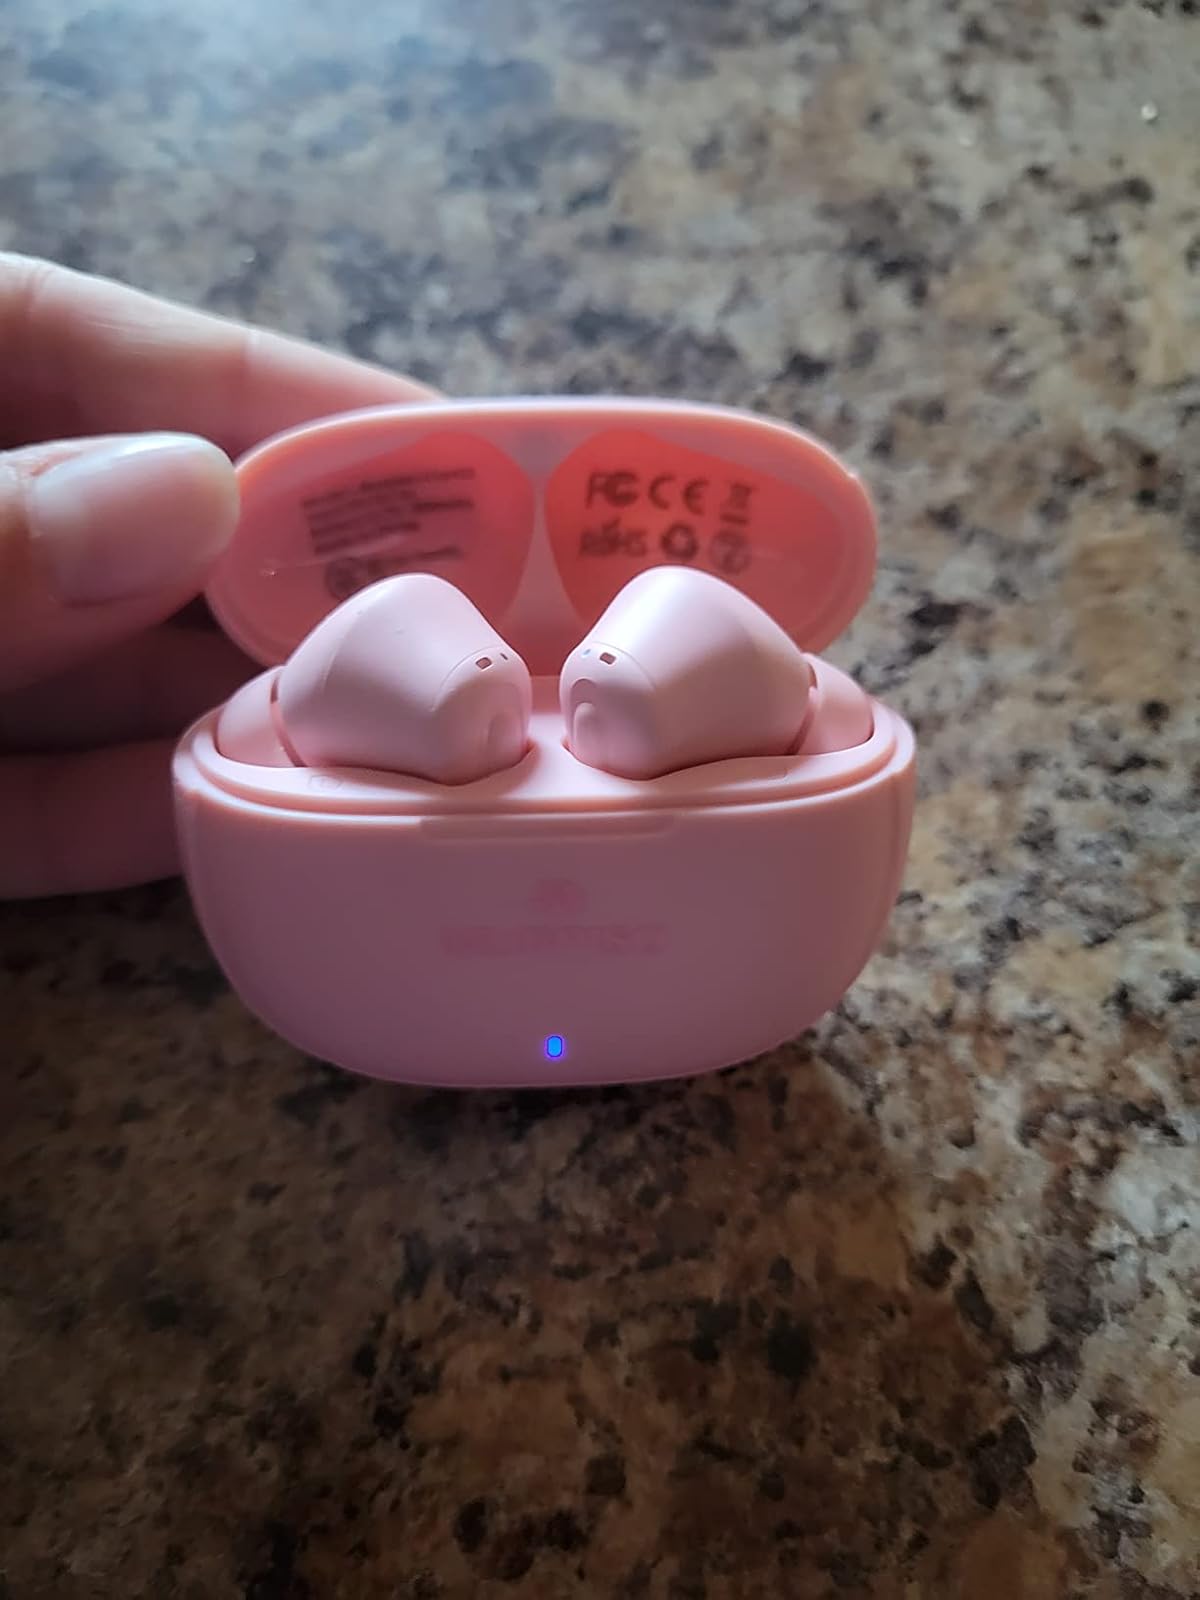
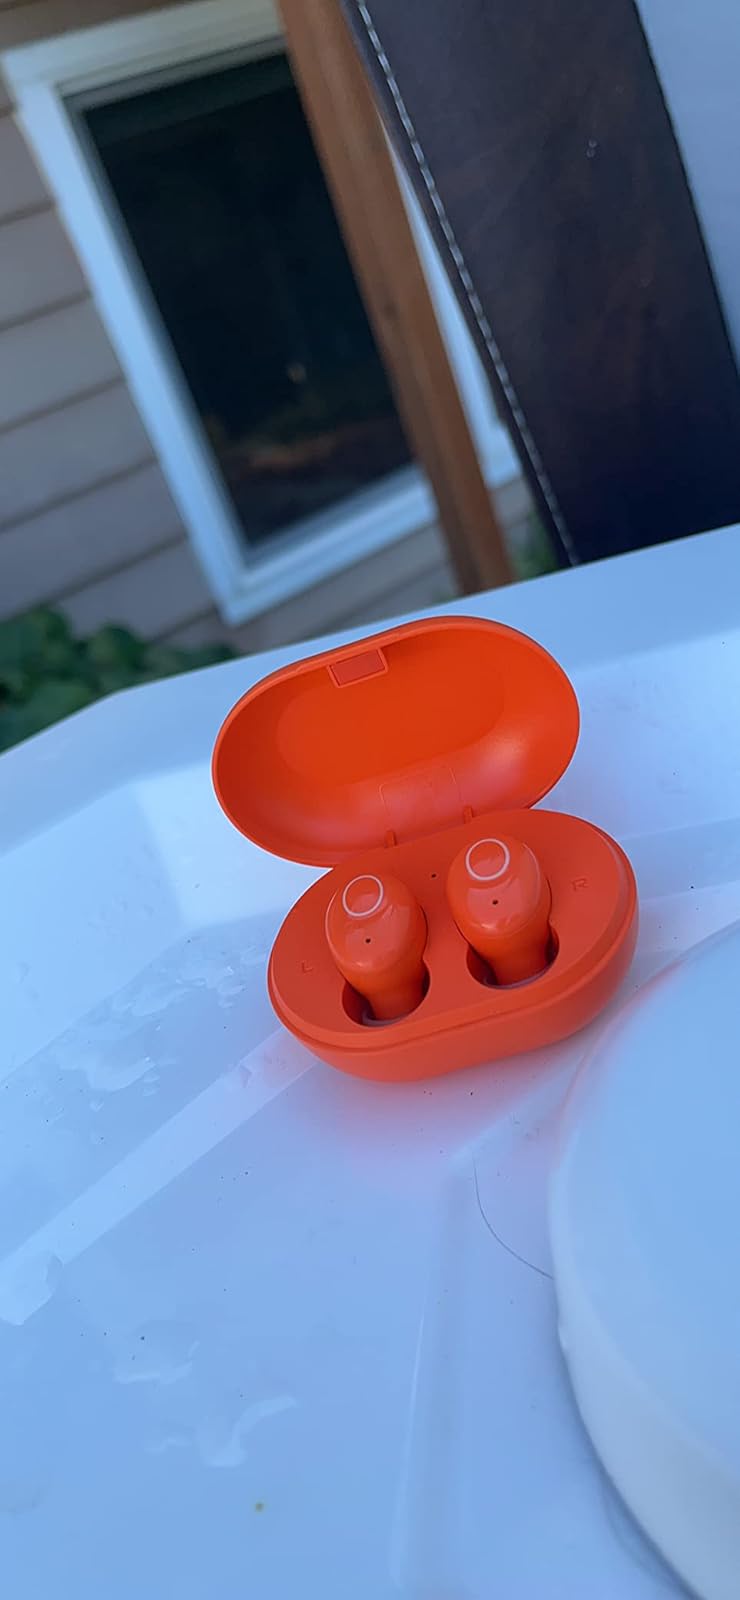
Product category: earbuds
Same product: no